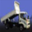
Label: truck